Conus furvus

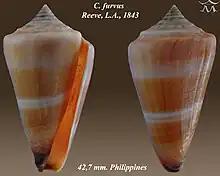
"Conus furvus"

Conus furvus, common name the dark cone, is a species of predatory sea snail, a marine gastropod mollusk in the family Conidae, the cone snails, cone shells or cones.